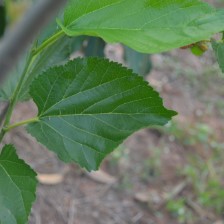
Variety: ChiangMaiBuriram60